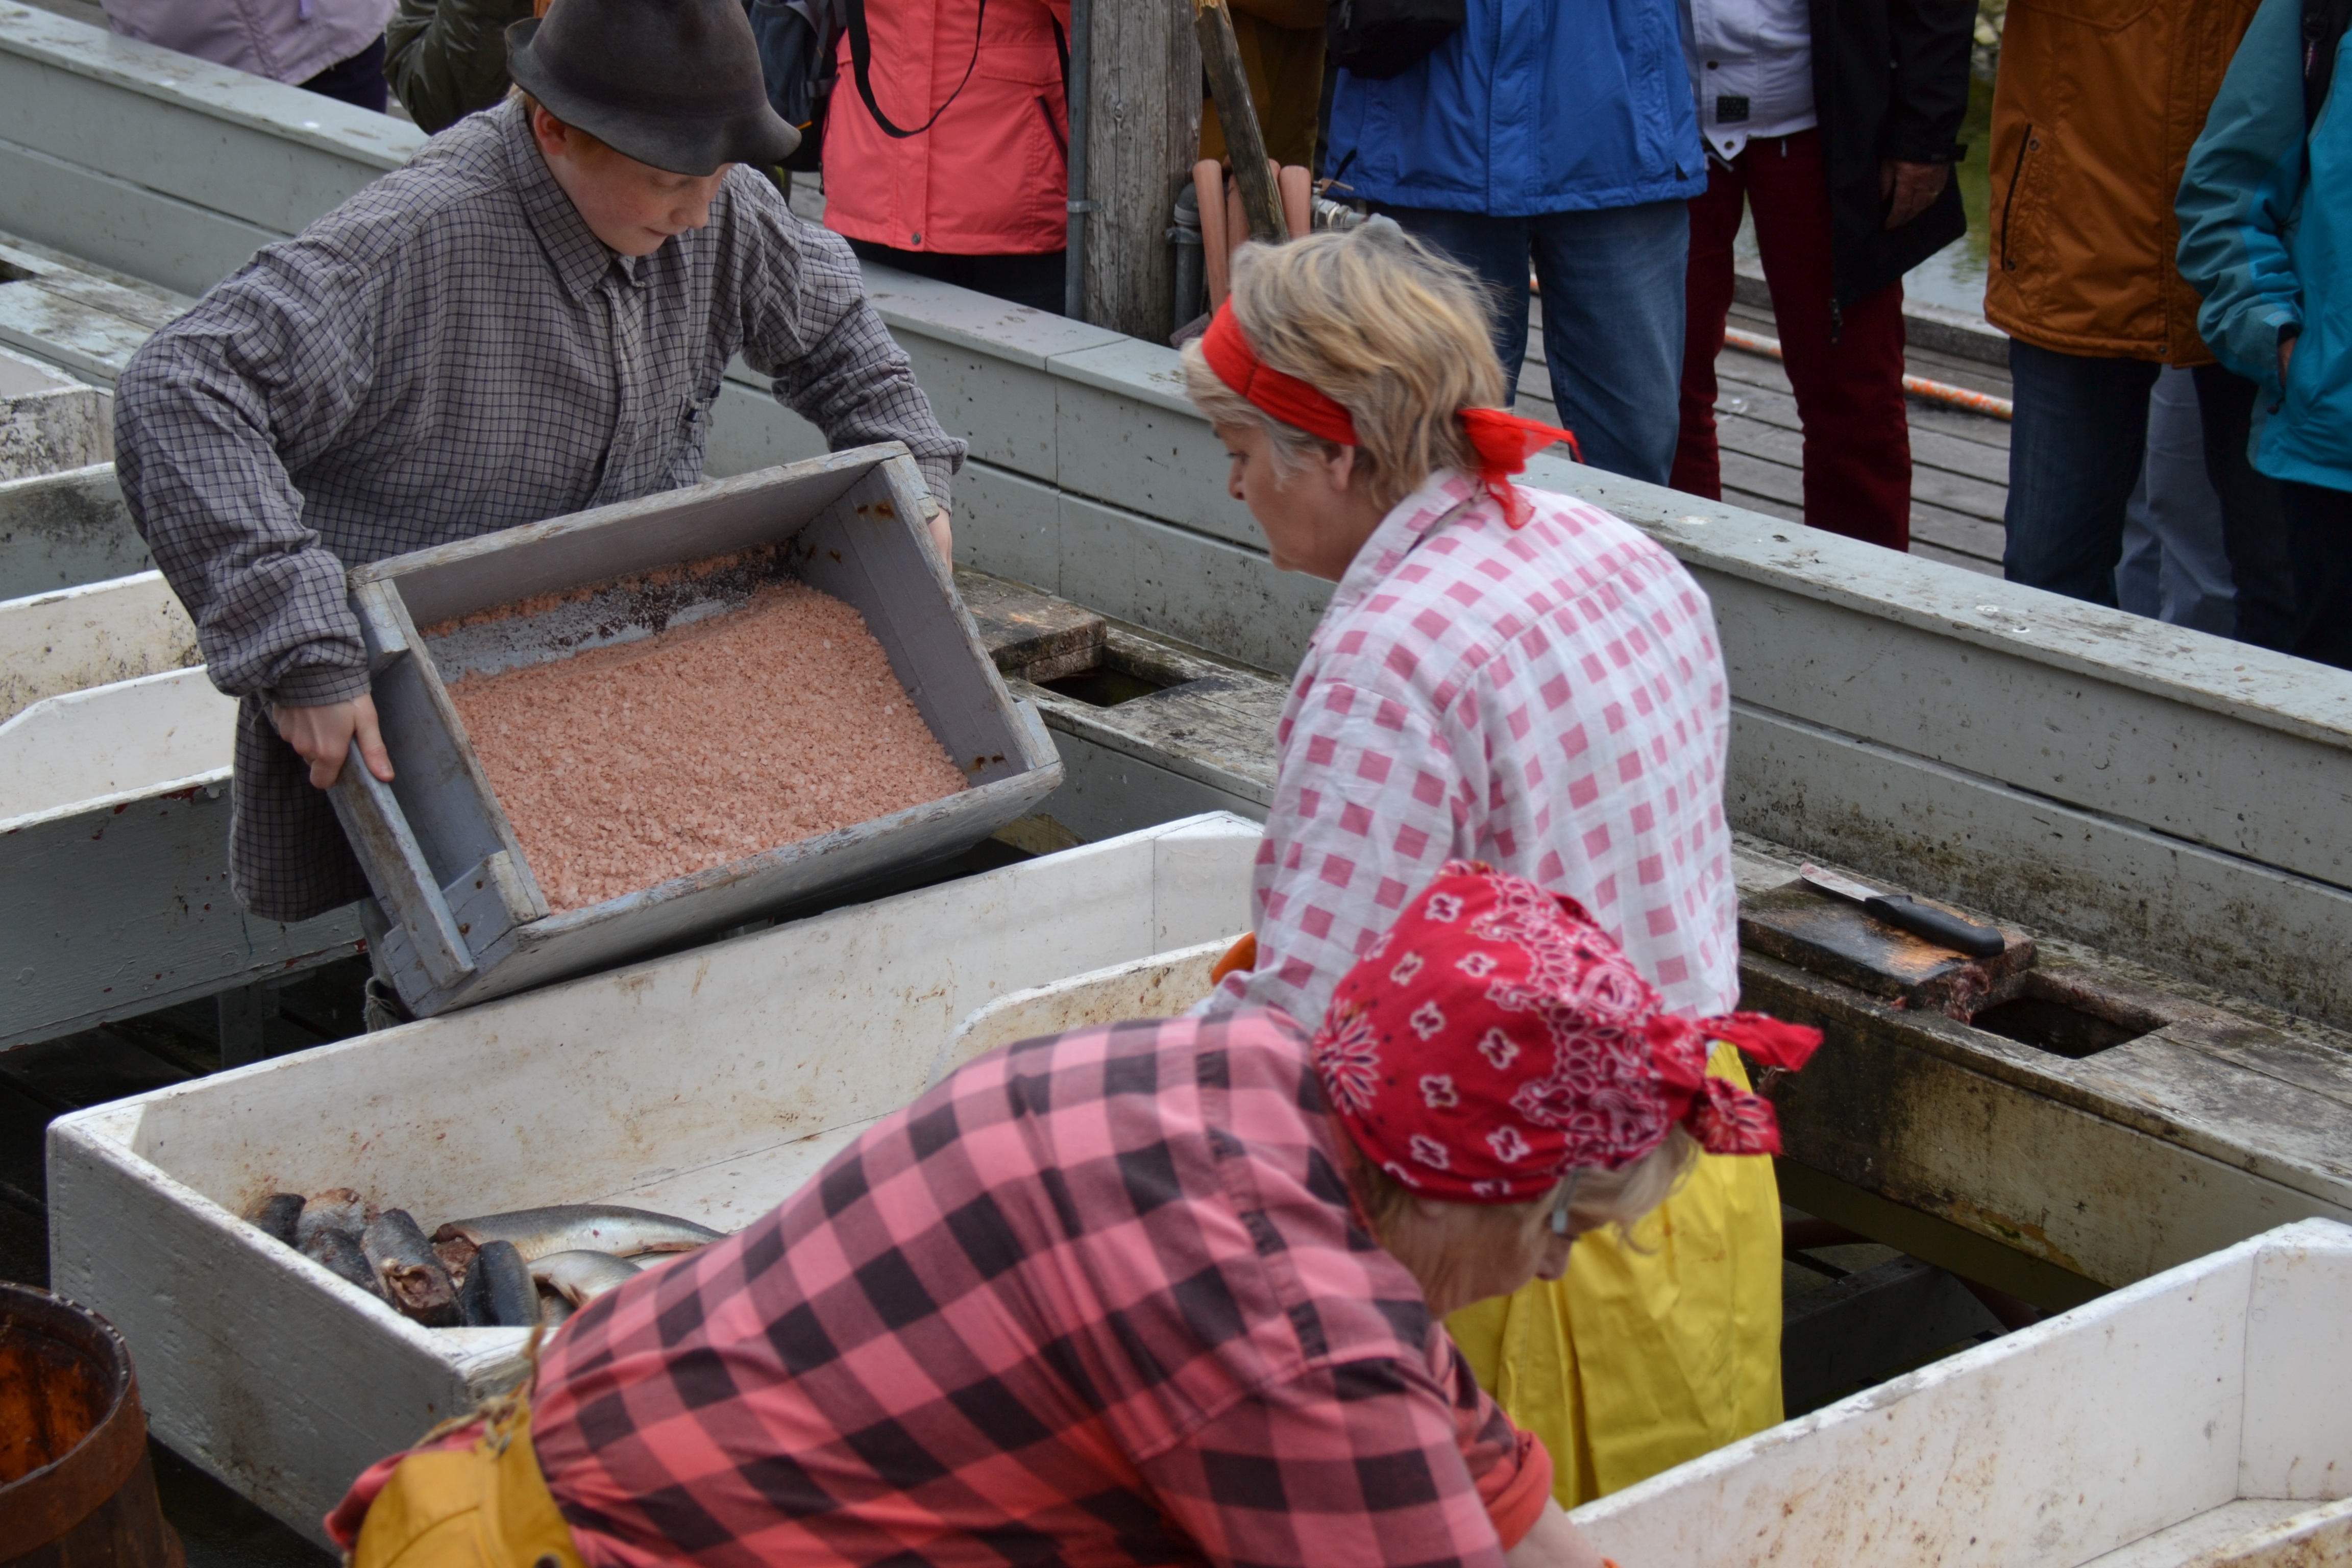
food, vendor, market, art, herring, siglufjoedur, north iceland, the silver of the sea